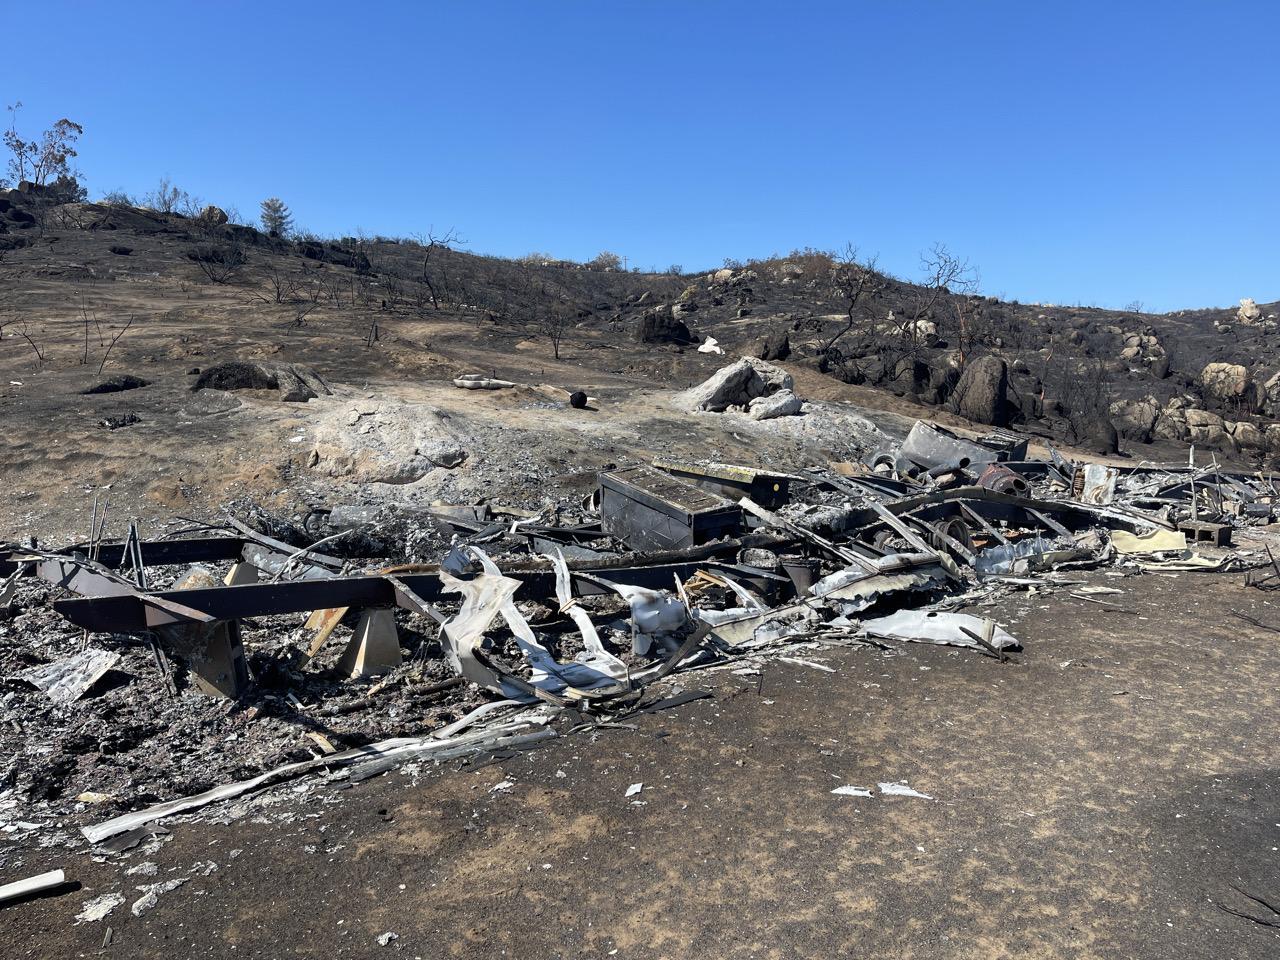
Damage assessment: destroyed